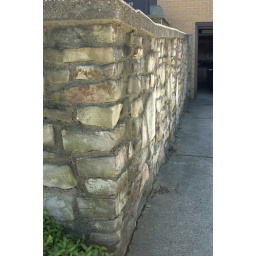
flower in Mamam's wall